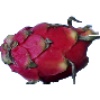
Label: red_pitahaya